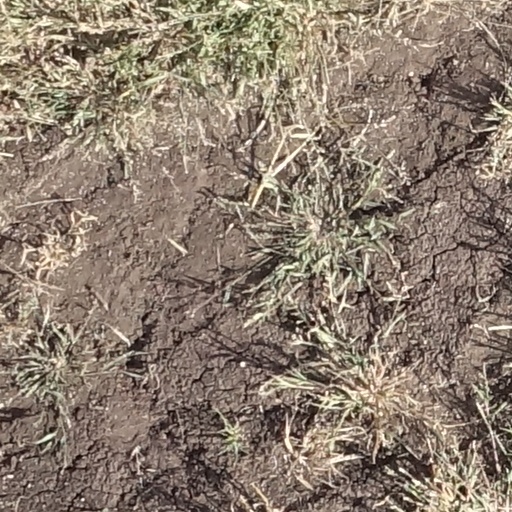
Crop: sorghum